Michelle Bachelet

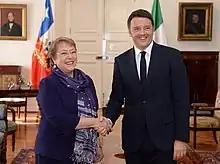
President Bachelet with Italian Prime Minister Matteo Renzi in 2015

A new Ministry for Women and Gender Inequality was formed, replacing the National Women's Service in June 2016 which aimed to formulate policies against abuse of women and gender inequality. Claudia Pascual was appointed as the first ever Minister for Women and Gender Inequality.